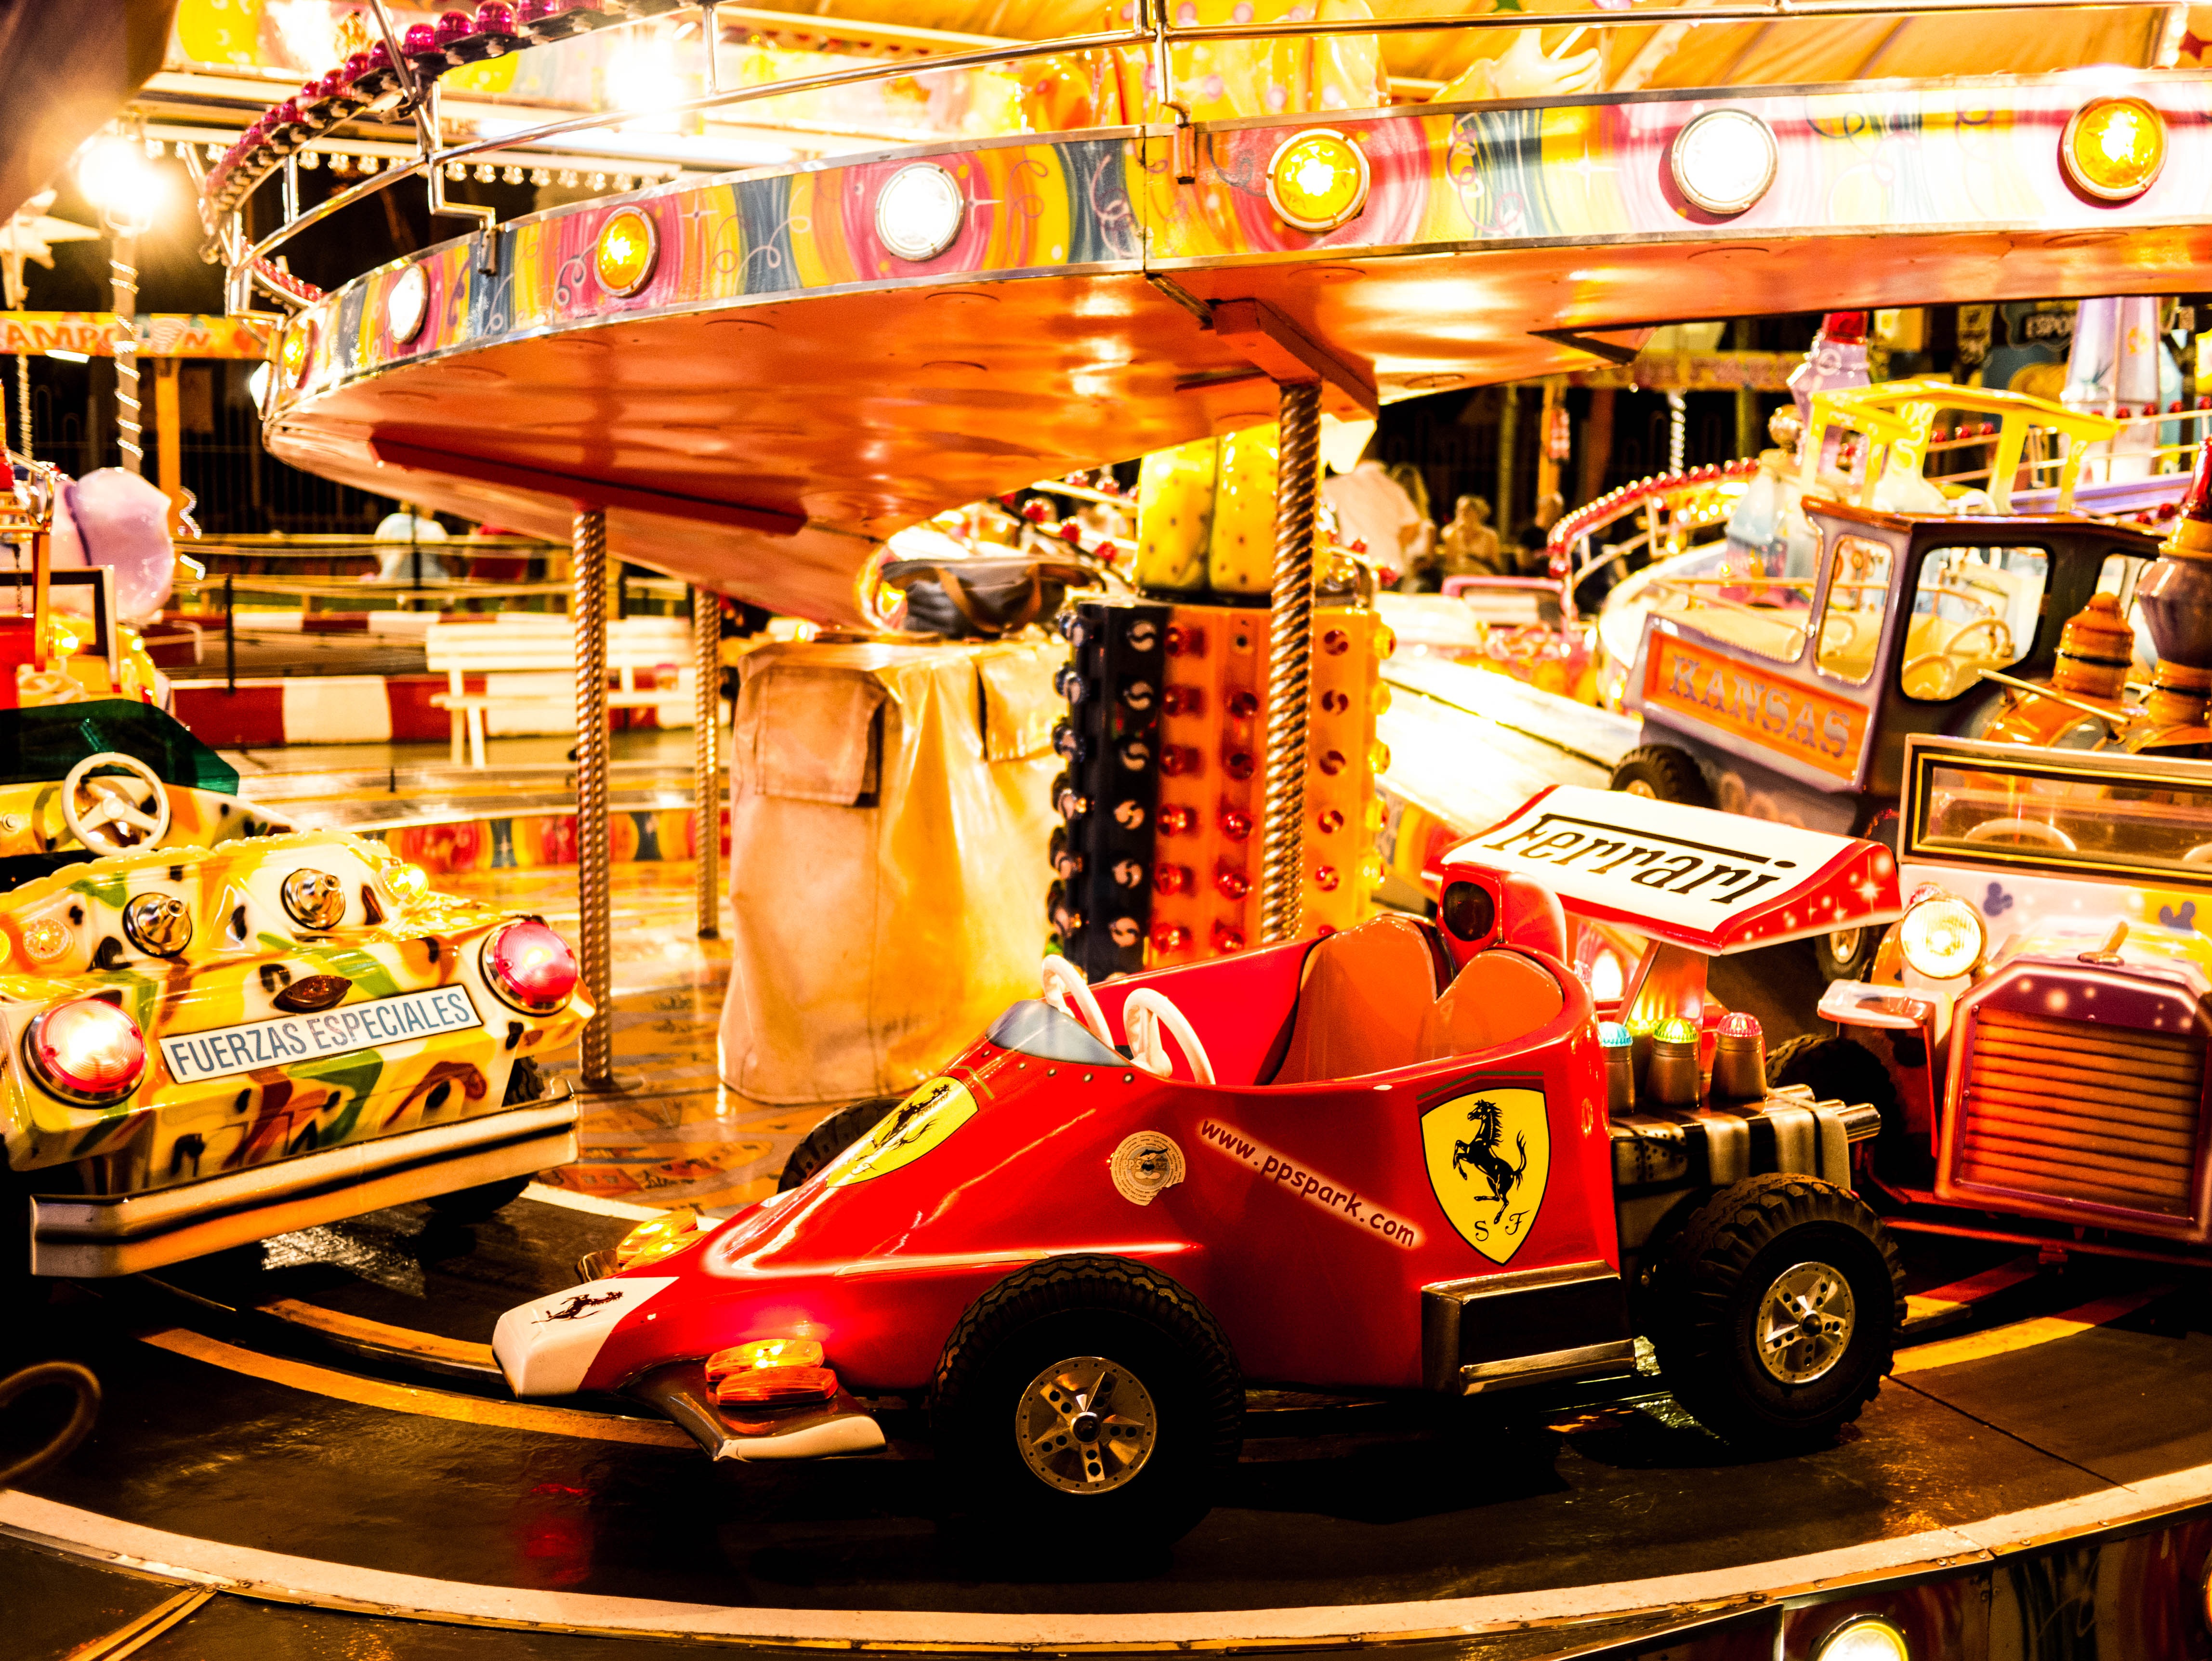
car, play, old, recreation, vehicle, amusement park, park, auto, carousel, fun, ferrari, fair, amusement ride, nonbuilding structure